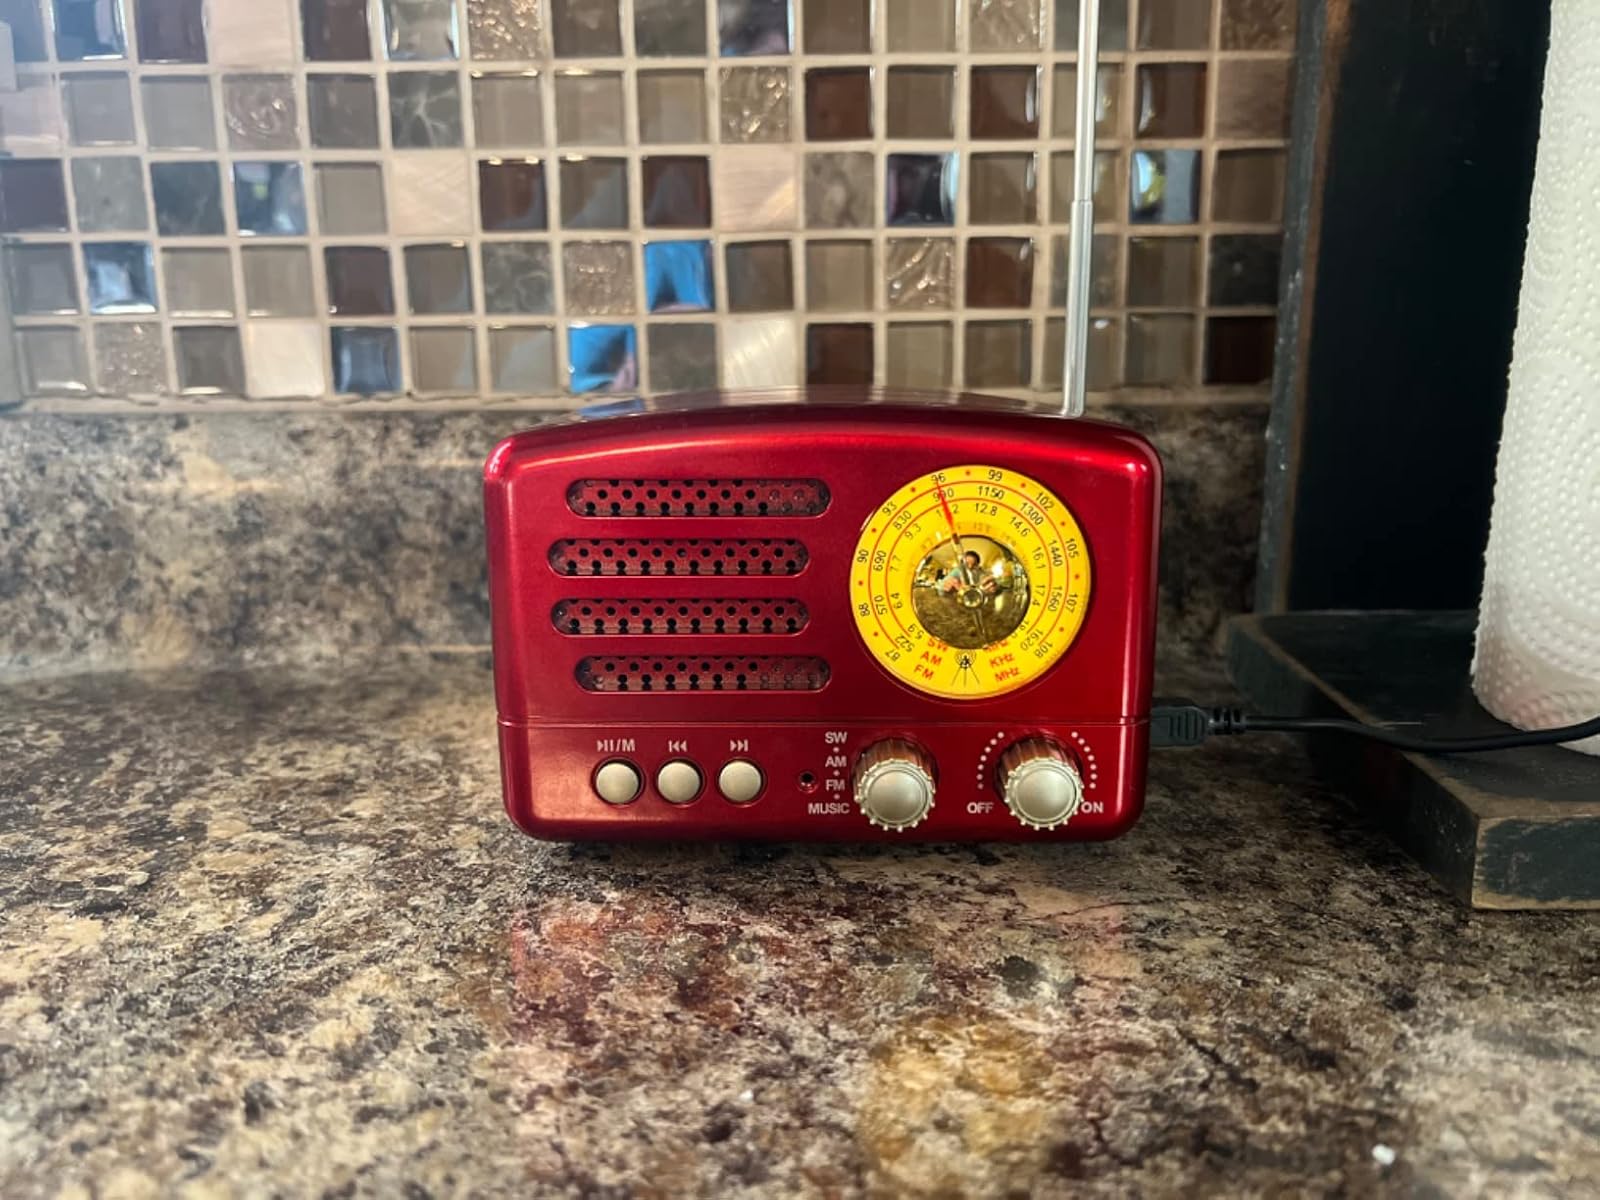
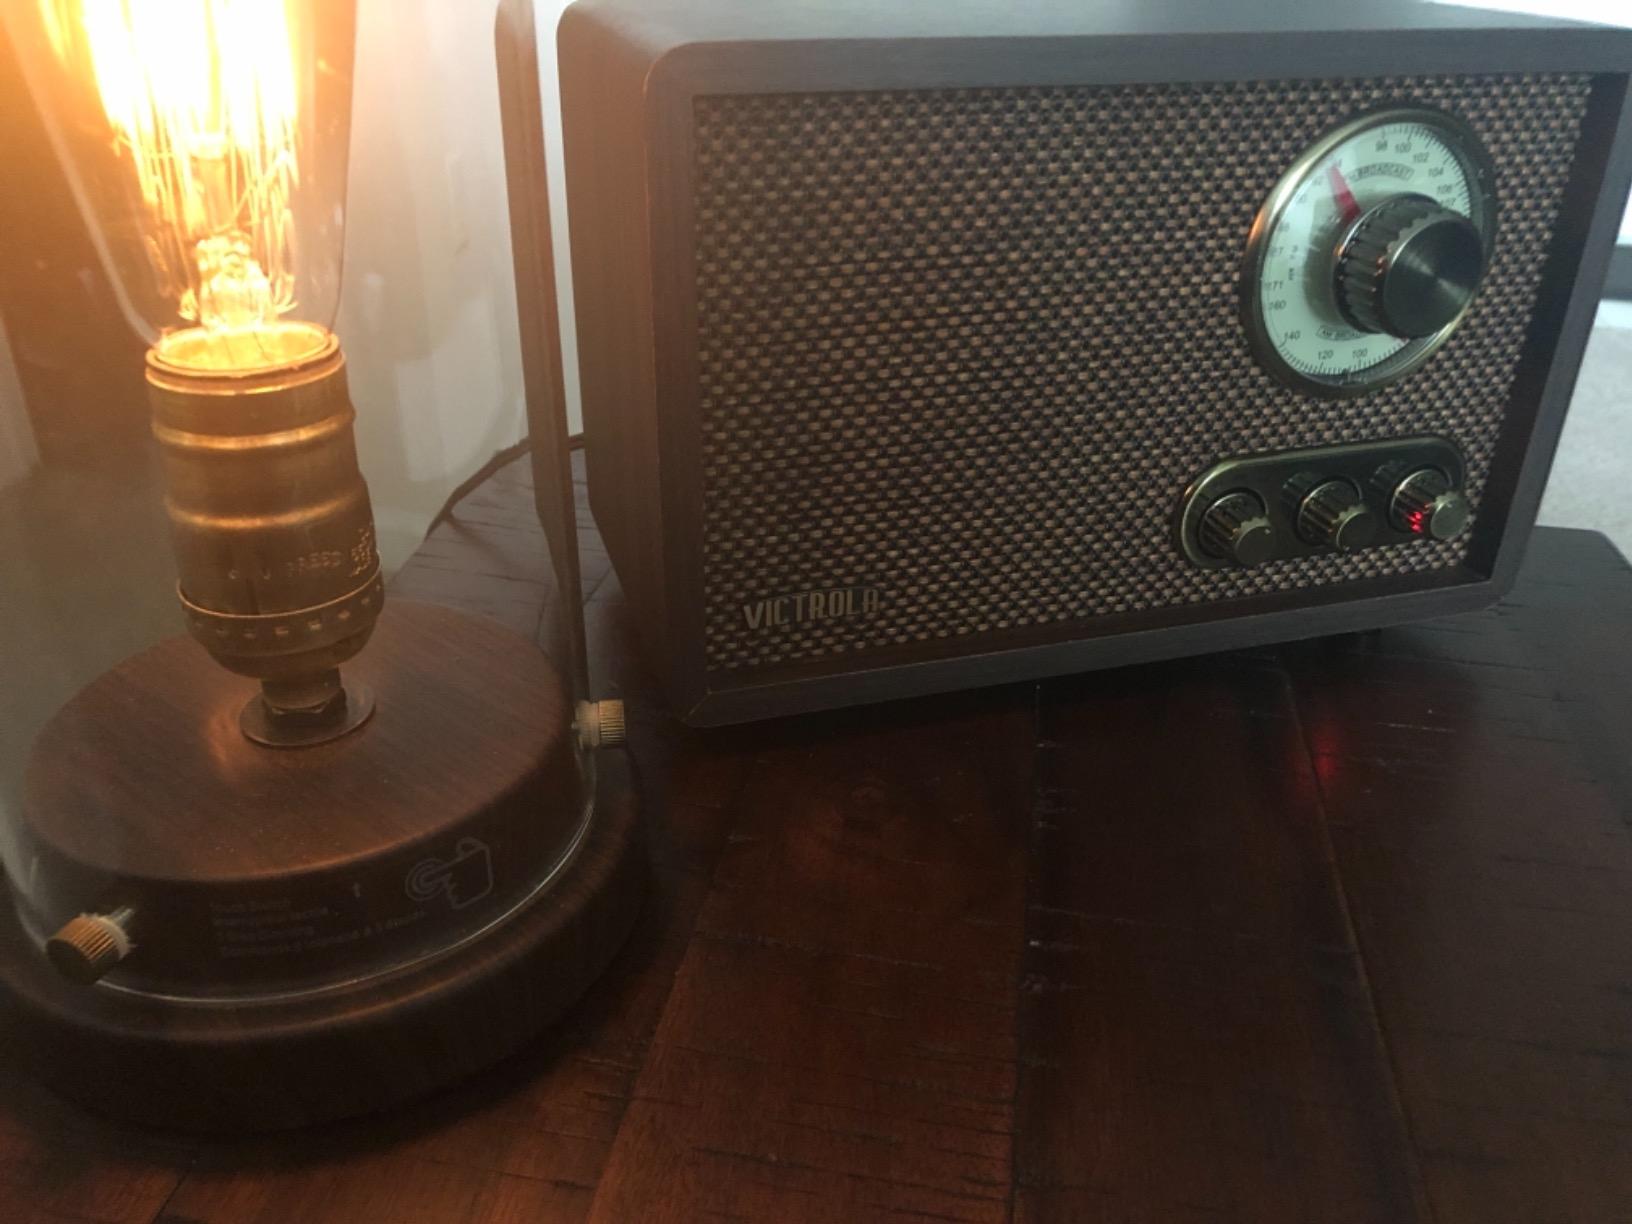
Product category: radio
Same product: no